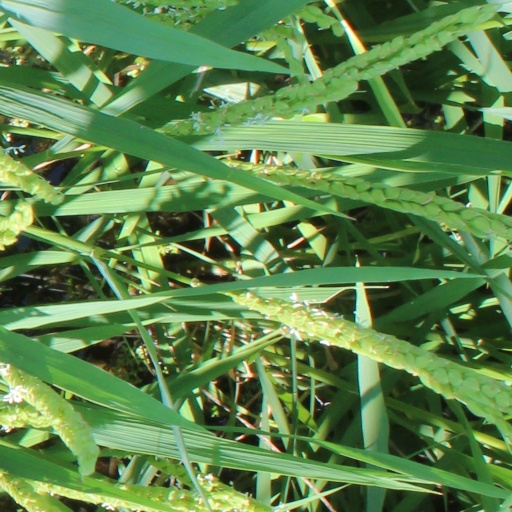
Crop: rice